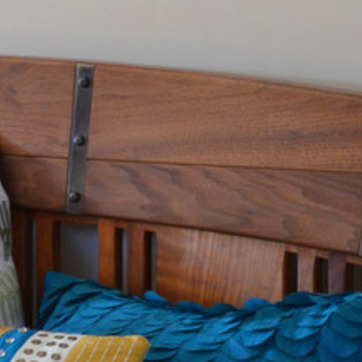
Material: wood